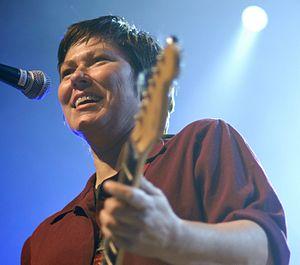
Cet article présente une liste de bassistes électriques qui sont également chanteurs, que ce soit au sein d'un ou de plusieurs groupes ou en solo. Les artistes sont présentés par ordre alphabétique.